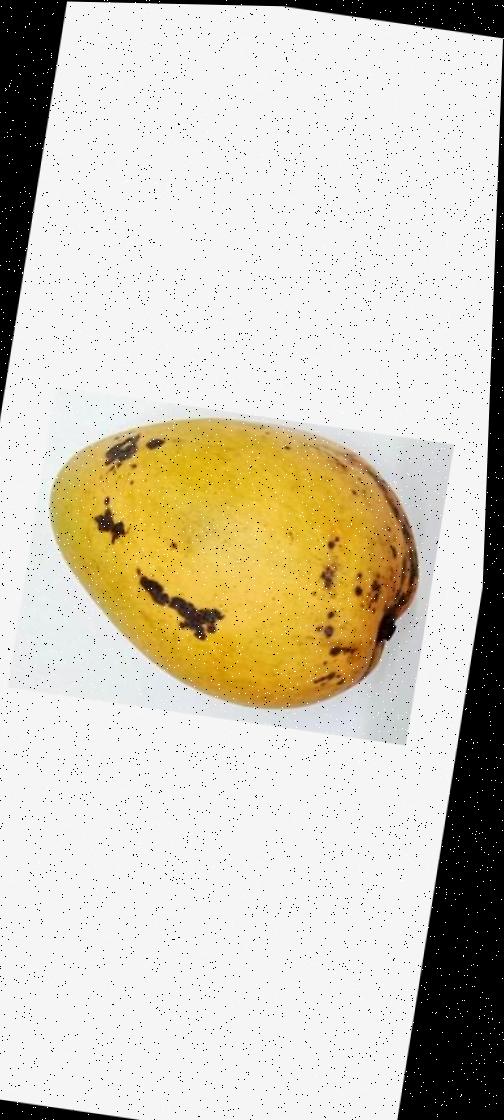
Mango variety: Bari-11